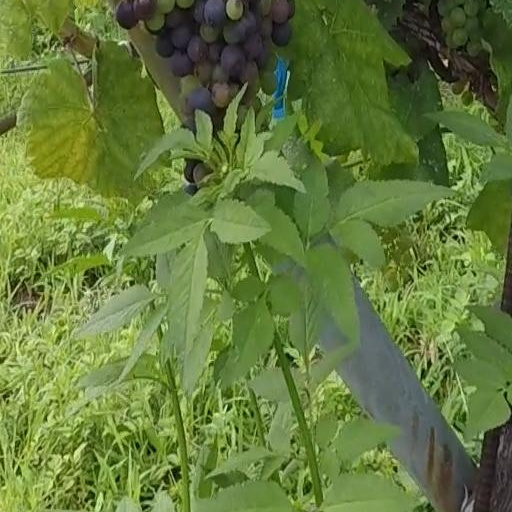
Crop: grape